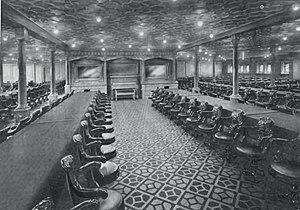
Eva Miriam Hart
Eva Miriam Hart MBE, tidligere engelsk magistrat, var en af de sidste overlevende fra RMS Titanics forlis, der fandt sted 15. april 1912.